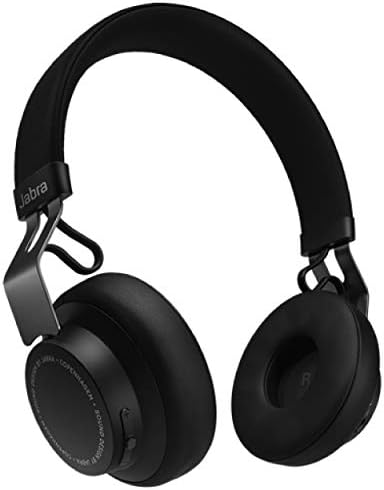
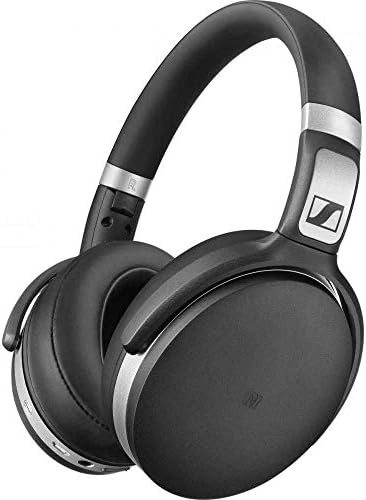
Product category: headphones
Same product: no